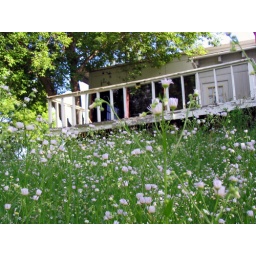
an abandoned building near where I live in Canton NY.. used to be a pizza place, I've been told.